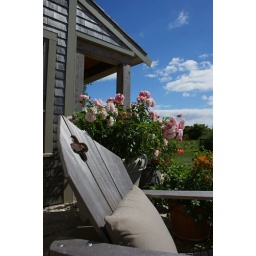
Teak chairs near front door